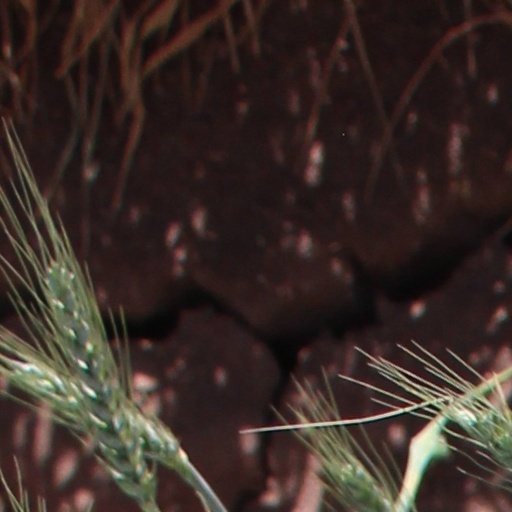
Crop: wheat